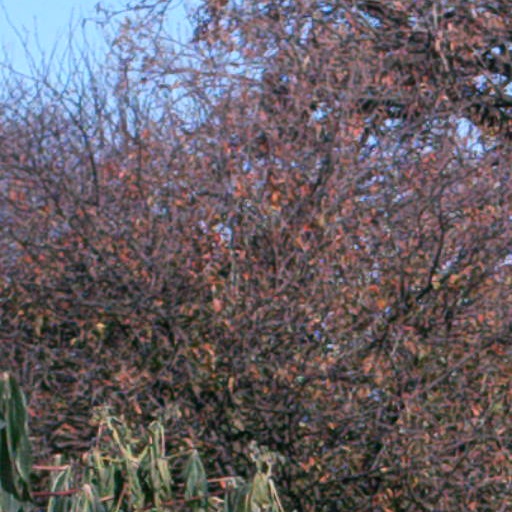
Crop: cassava